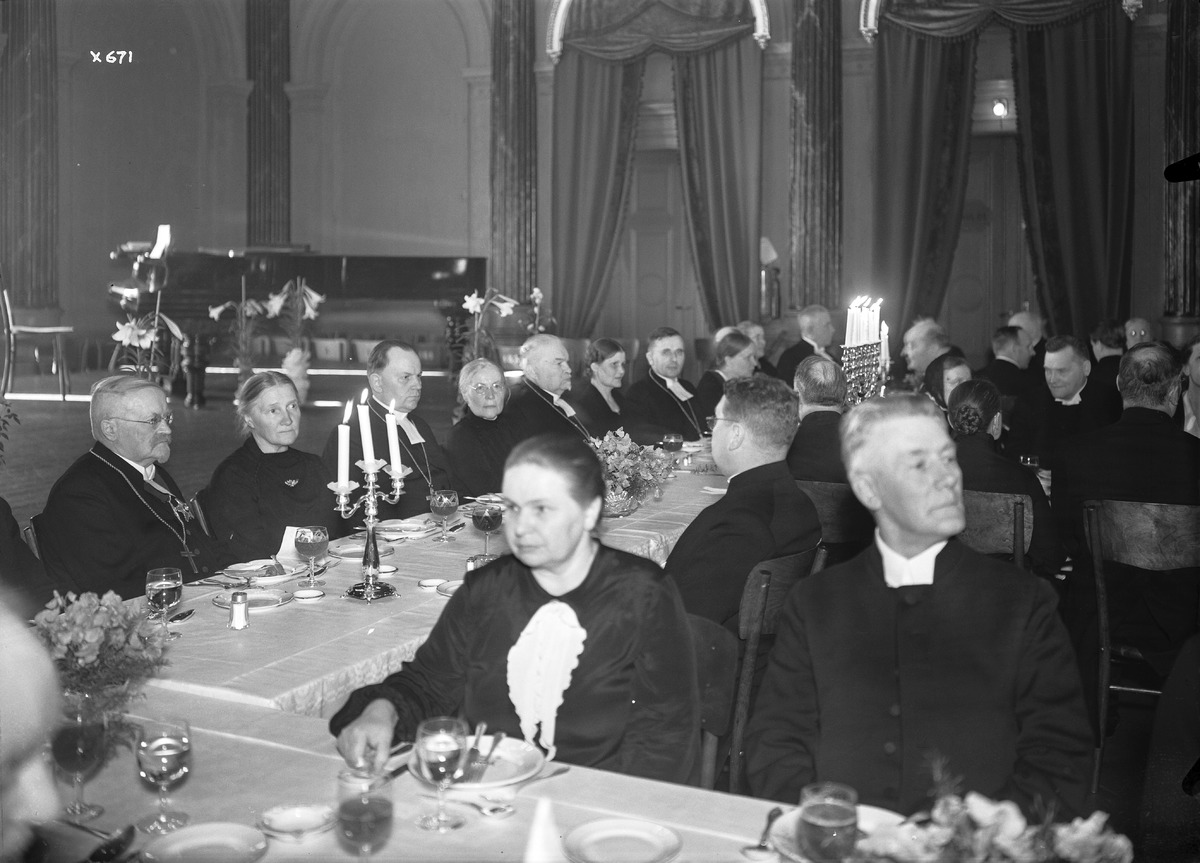
Piispa J. A. Mannermaan virkaanasettajaisjuhla
The inauguration celebration of bishop J. A. Mannermaa
sisällön kuvaus: Piispa J. A. Mannermaan virkaanasettajaisjuhla Oulun Seurahuoneella 1.1.1936. content description: The inauguration celebration of bishop J. A. Mannermaa at Oulu's Seurahuone on January 1, 1936.
Vuosi: 1936
Paikka: Suomi, Oulu, Suomi, Pohjois-Pohjanmaa, Oulu
Aiheet: Mannermaa, Juho; virkaanasettajaiset; sisäkuva; papisto; piispat; bishops; priests; clergy